Question: Please indicate a possible affordance area of the banana that can be used for eating
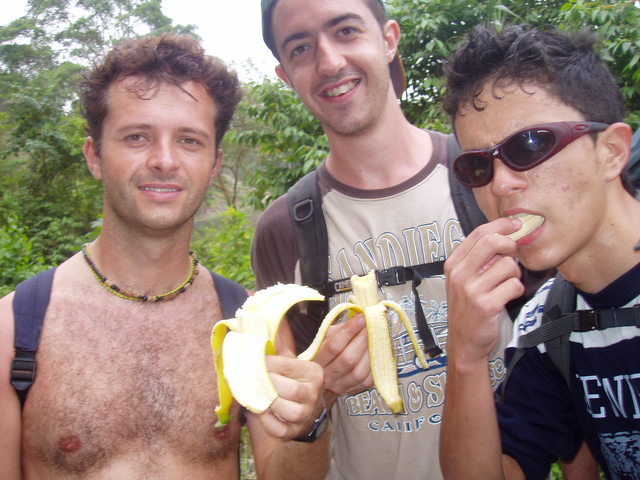
Answer: [300.5, 270, 428.5, 412]